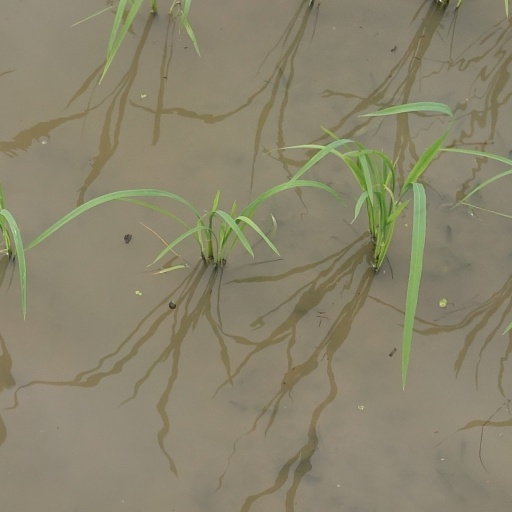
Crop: rice